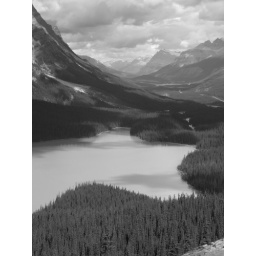
A great black and white pic of Peyto lake up in the Rocky Mountains